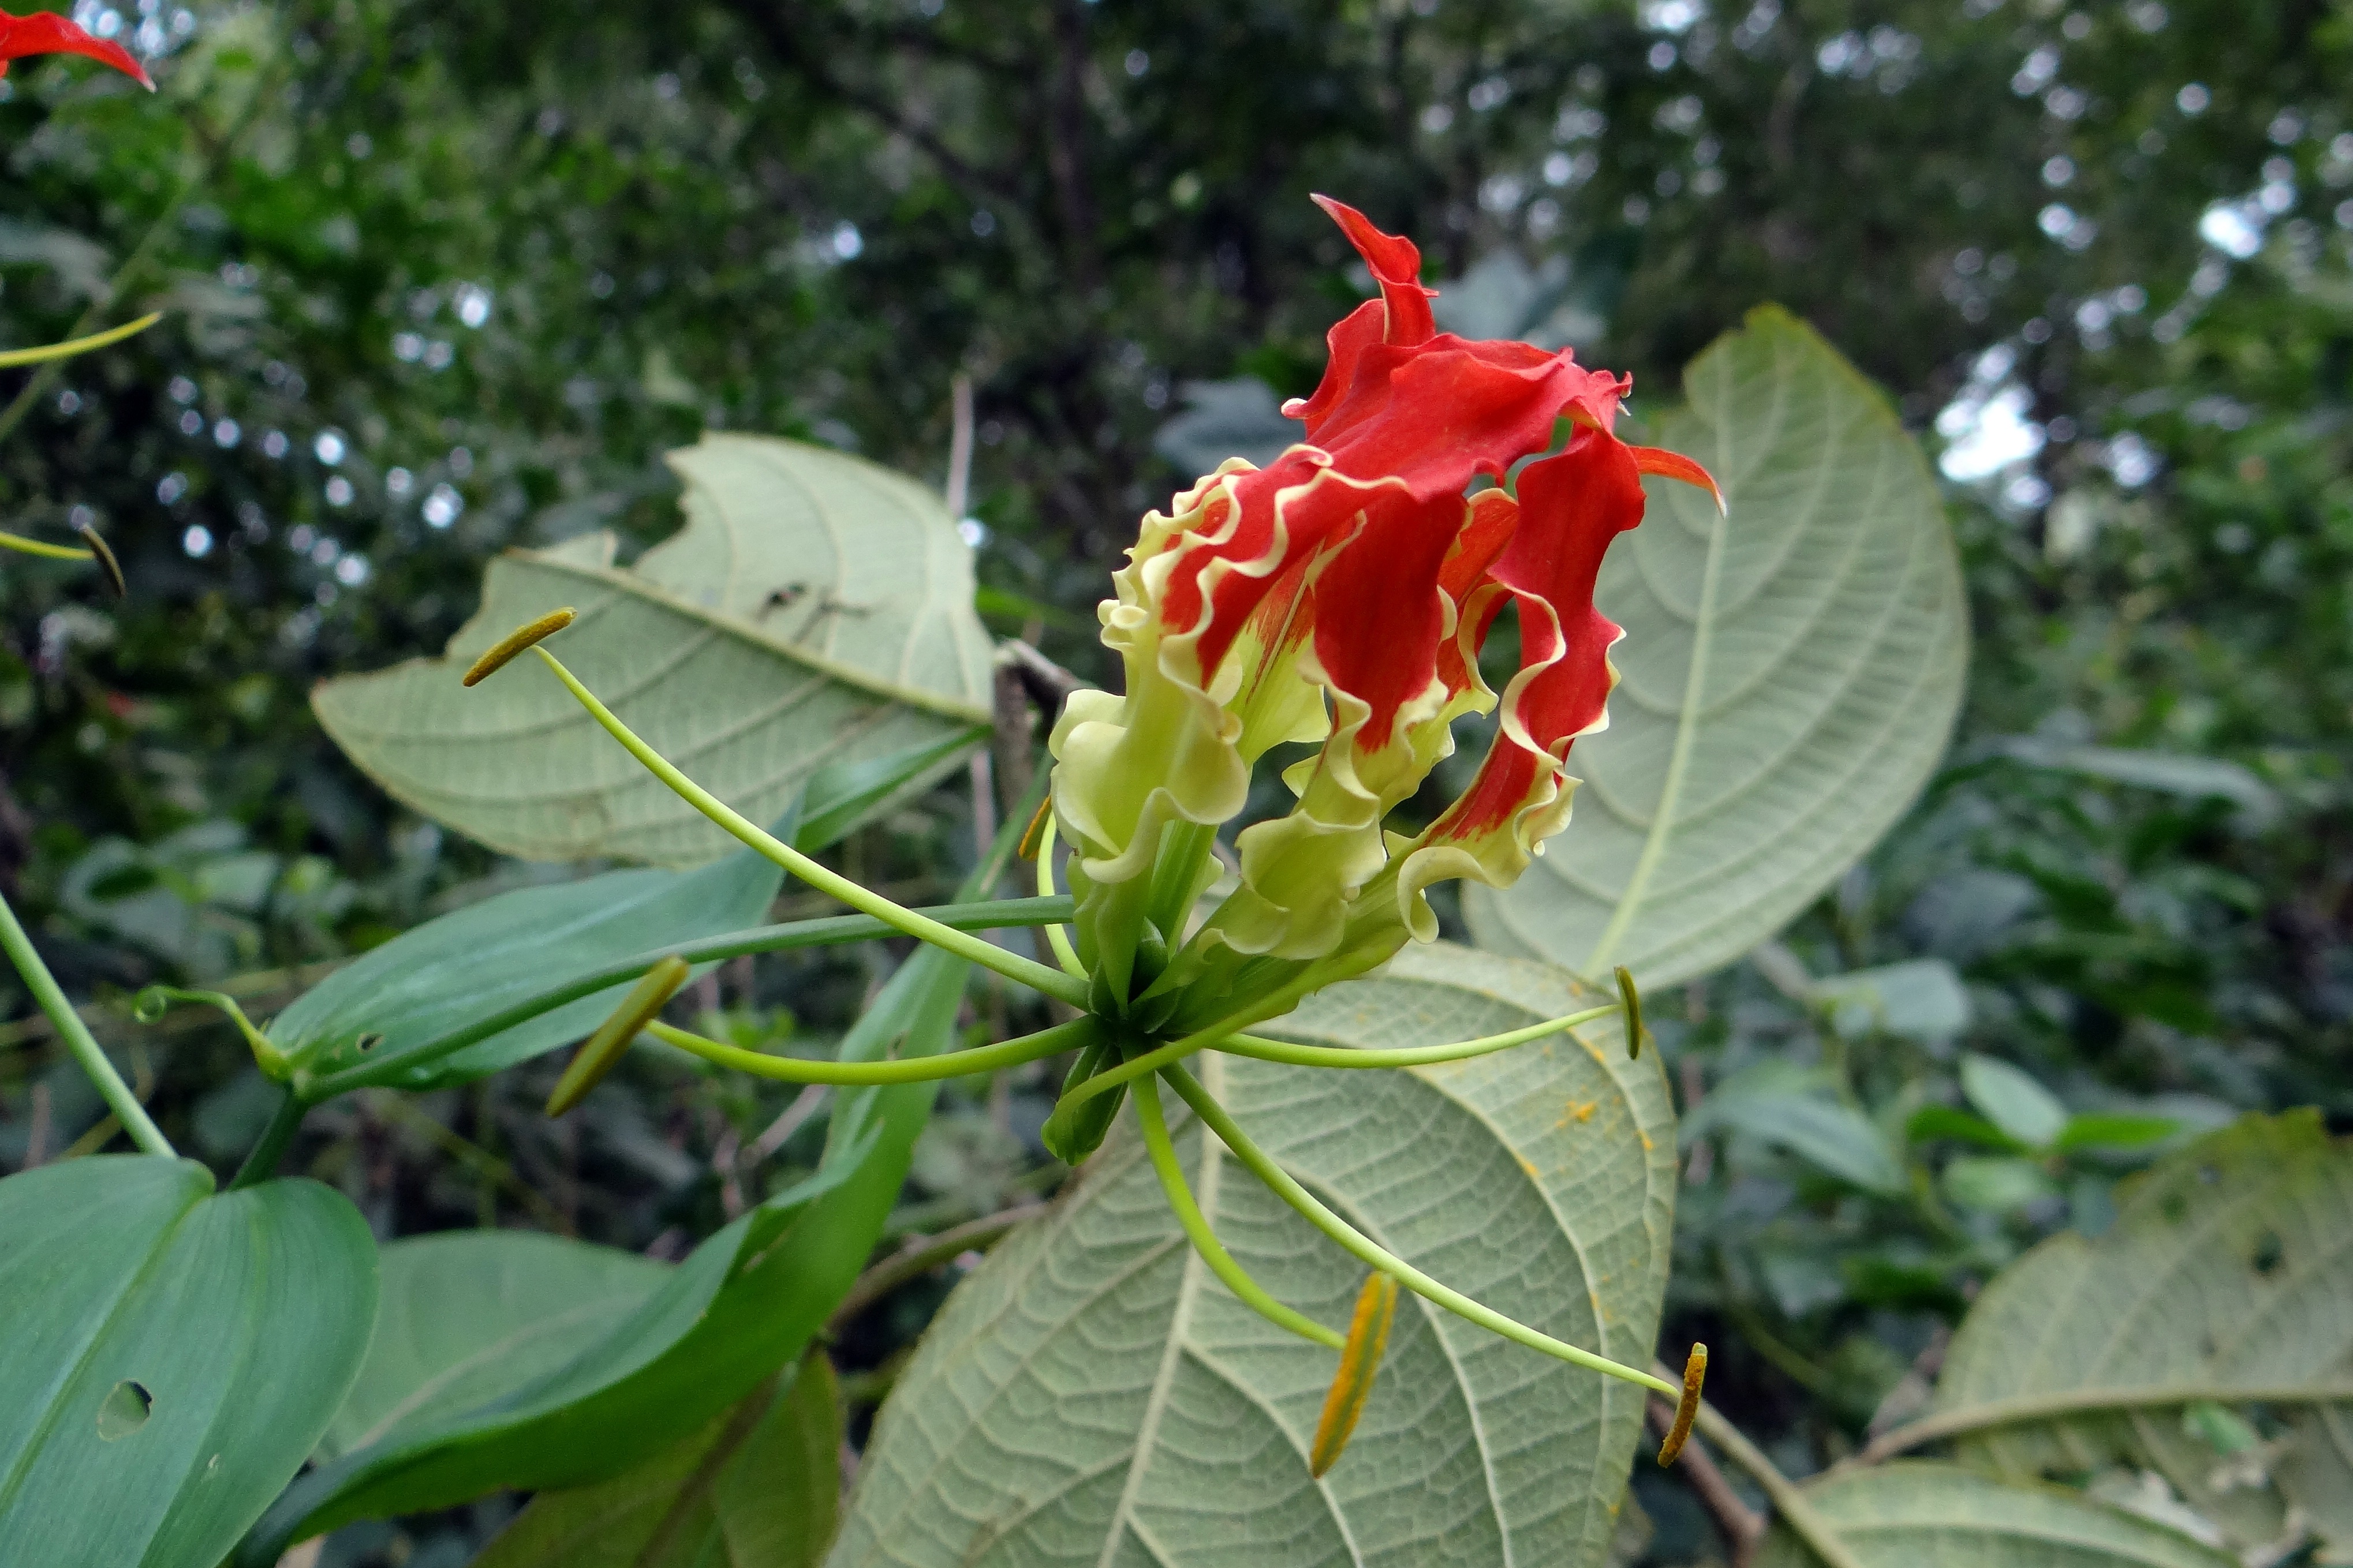
plant, leaf, flower, red, produce, botany, garden, flora, wild flower, shrub, india, creeper, karnataka, scarlet, flowering plant, flame lily, glory lily, fire lily, gloriosa, land plant, canna family, colchicaceae, yellapura, gloriosa lily, superb lily, climbing lily, creeping lily